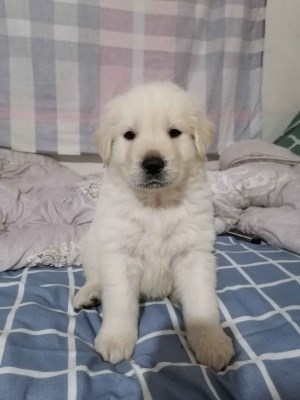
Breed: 3580-n000122-Labrador_retriever